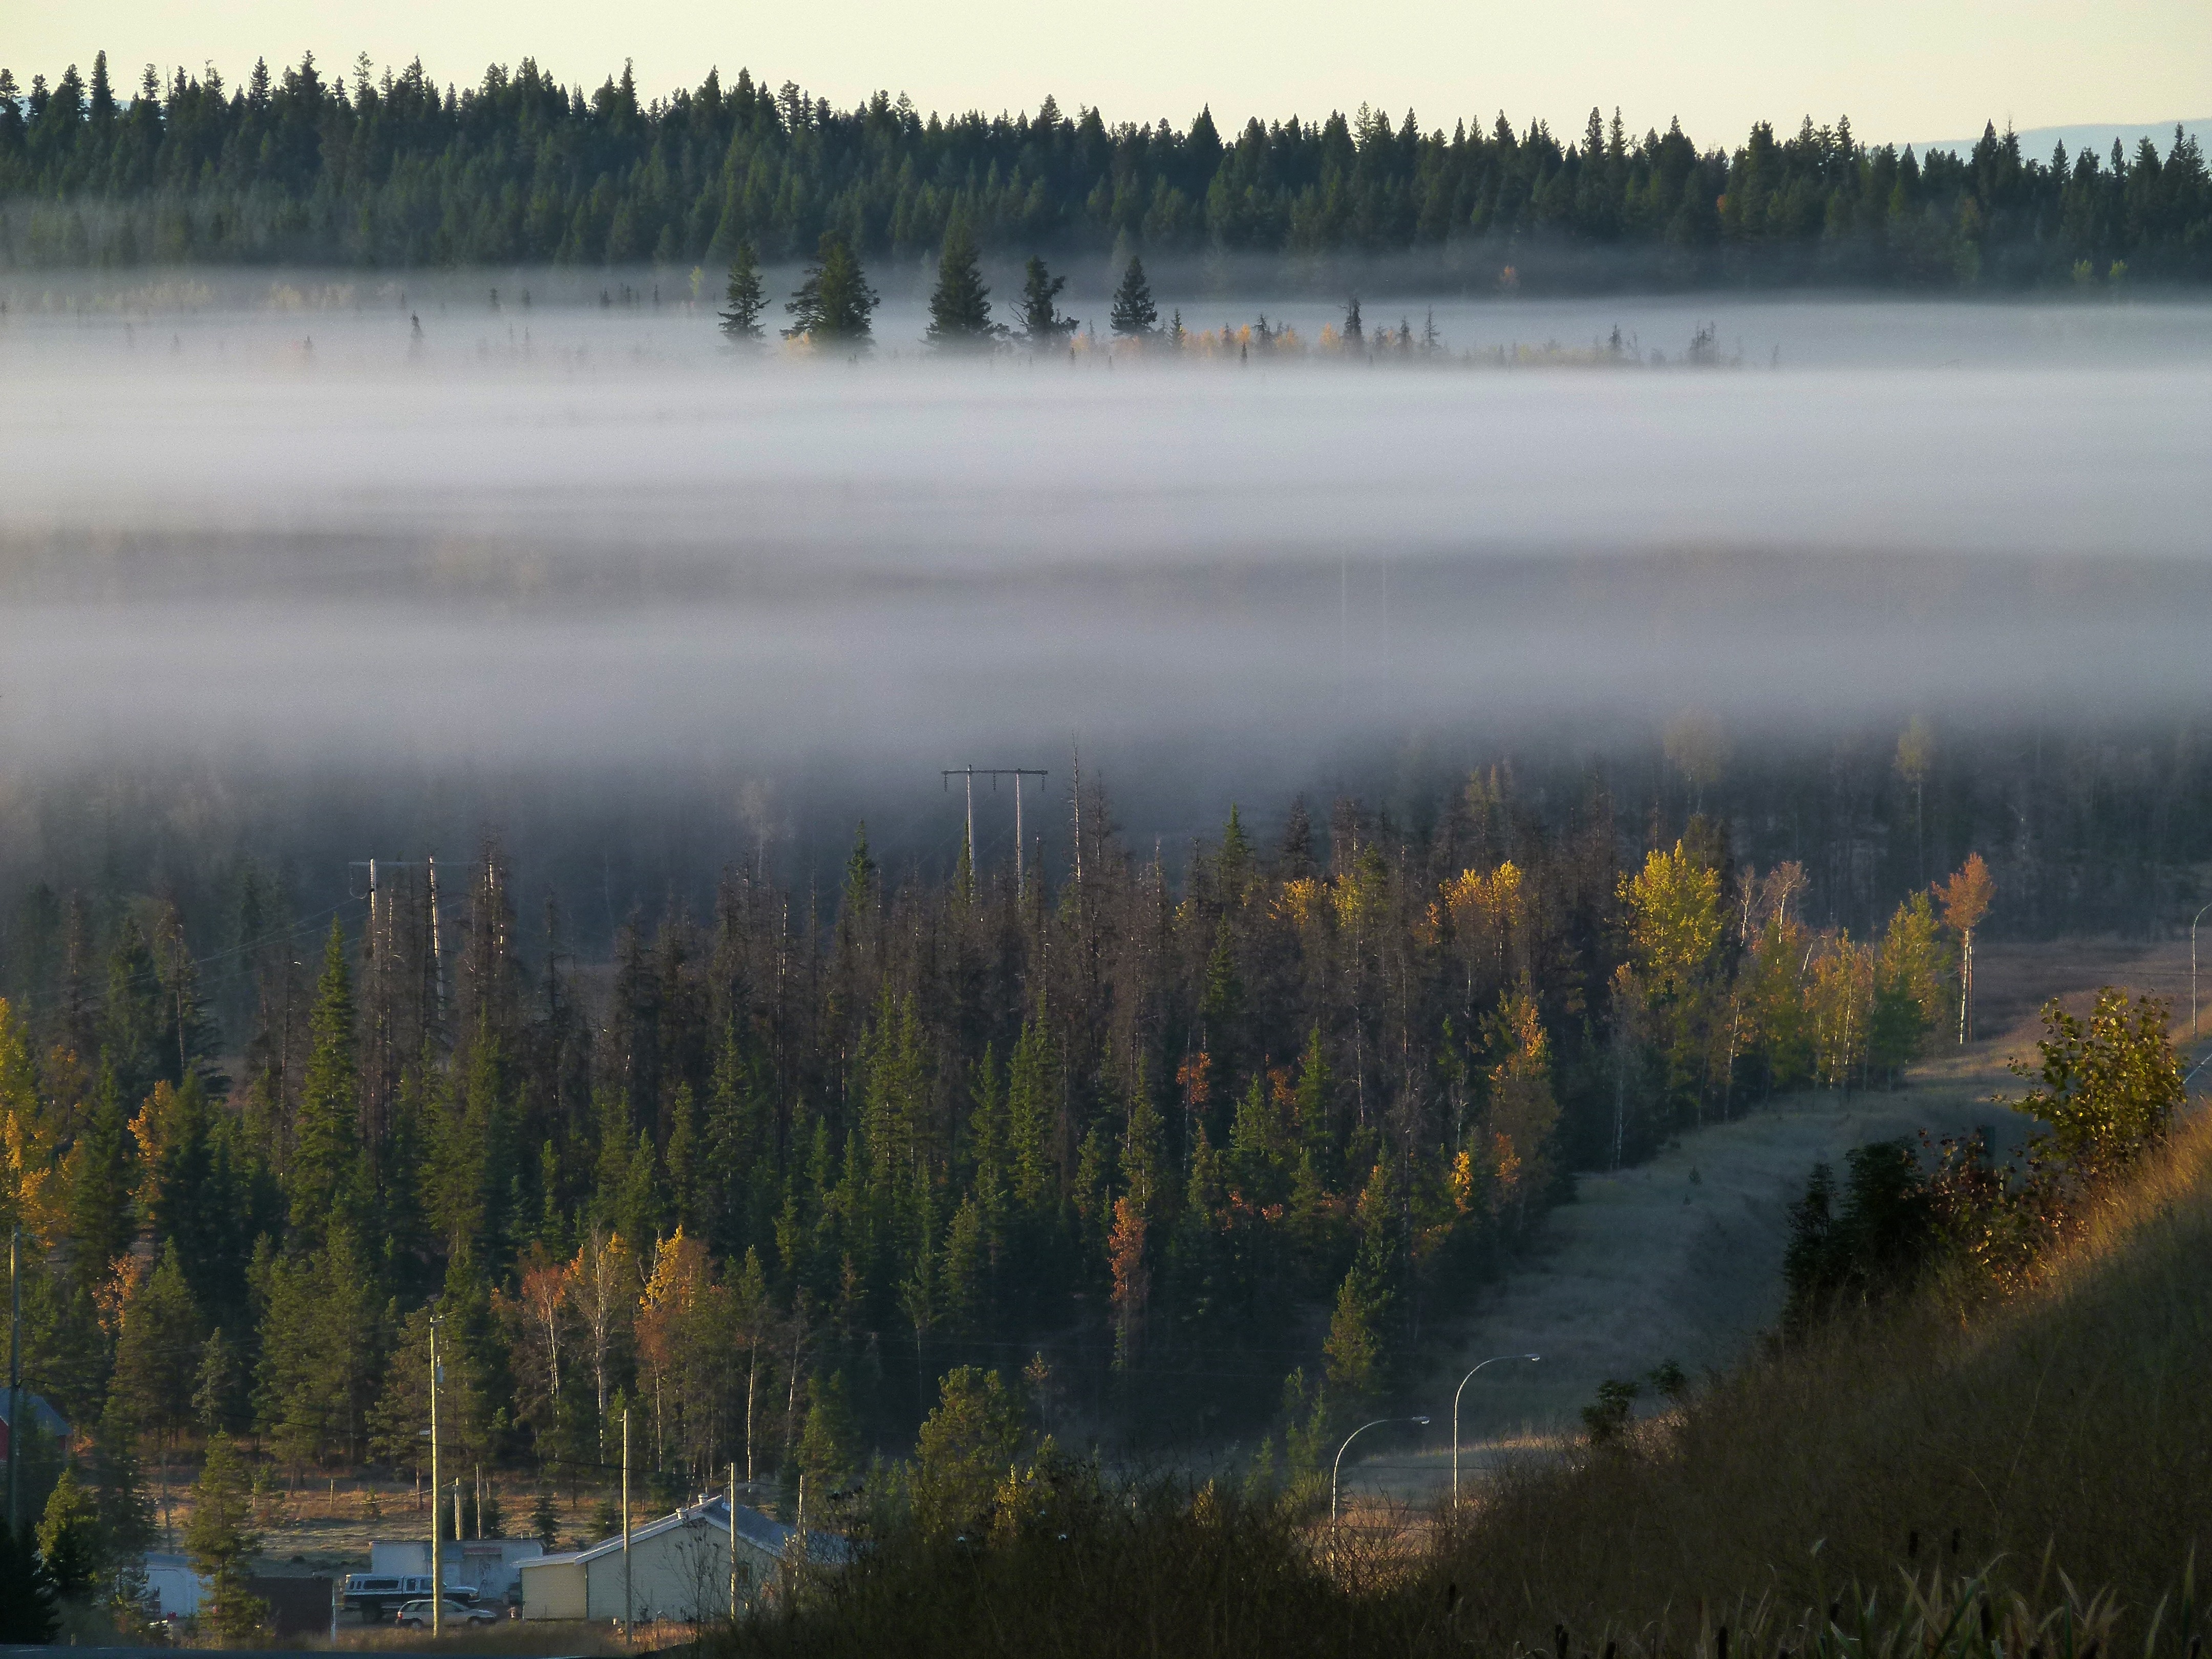
landscape, tree, water, nature, forest, marsh, wilderness, mountain, cloud, fog, sunrise, mist, morning, fall, lake, dawn, river, dusk, pond, evening, reflection, autumn, scenery, reservoir, season, body of water, fog bank, canada, wetland, habitat, loch, british columbia, natural environment, atmospheric phenomenon, woody plant, early morning fog